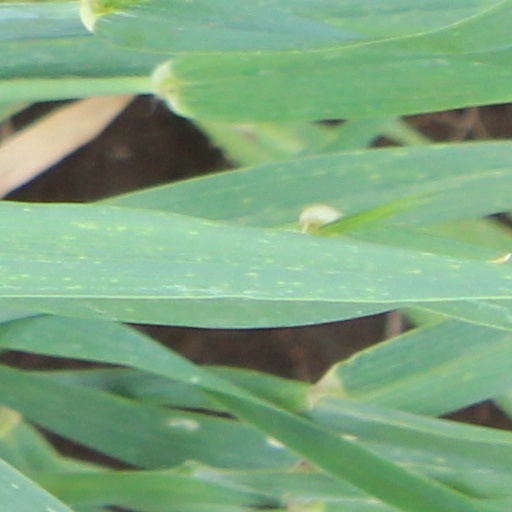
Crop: wheat